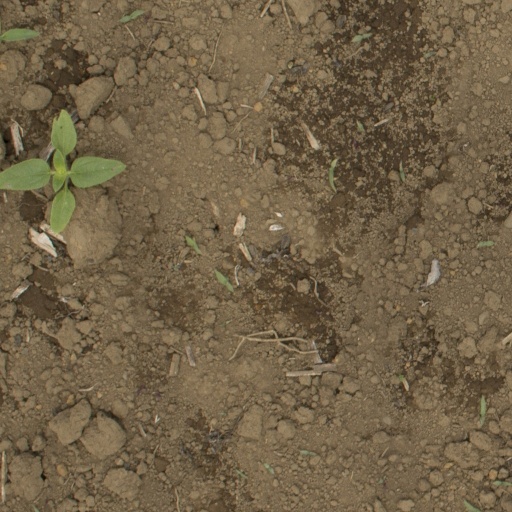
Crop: Jerusalem artichoke